2006 Gaza–Israel conflict

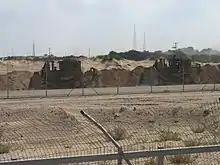
A pair of IDF Caterpillar D9 bulldozers during operation 'Summer Rains'

The 2006 Gaza–Israel conflict, known in Israel as Operation Summer Rains, was a series of battles between Palestinian militants and the Israel Defense Forces (IDF) during summer 2006, prompted by the capture of Israeli soldier Gilad Shalit by Palestinian militants on 25 June 2006. Large-scale conventional warfare occurred in the Gaza Strip, starting on 28 June 2006, which was the first major ground operation in the Gaza Strip since Israel's unilateral disengagement plan was implemented between August and September 2005.